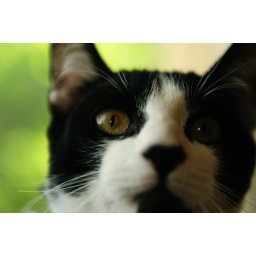
Cat's eye in black and white